Conrado (footballer, born 1991)

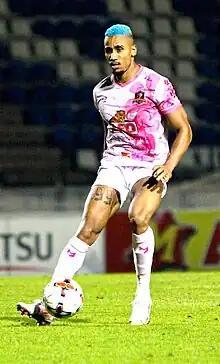
Conrado with Khon Kaen United in 2021

Paulo Conrado do Carmo Sardin (born 18 July 1991), known as just Conrado, is a Brazilian footballer who plays as a forward for Thai League 1 club Nongbua Pitchaya.